Municipal Borough of Twickenham

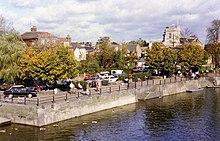
Incorporated was the tower of the church at Twickenham, a surviving medieval building in the town

The Twickenham Urban District Council was granted a coat of arms by the College of Arms in 1913. The name "Twickenham" means two ways (roads) settlement or two-farm settlement, and the main device on the shield was a green pall or Y-shaped figure to illustrate the first reading which also resembles the arms of Diocese of Canterbury, which had historical links with the area. At the top of the shield was an antique lamp for literature, arts and sciences. At the dexter side were crossed swords, the emblem of the arms of the Diocese of London. These represented Twickenham's first appearance in historical records where Waldhere, Bishop of London was granted land in AD 704. The three red roses came from the arms of William of Wykeham (d. 1404) who had built the tower of the parish church of St Mary.